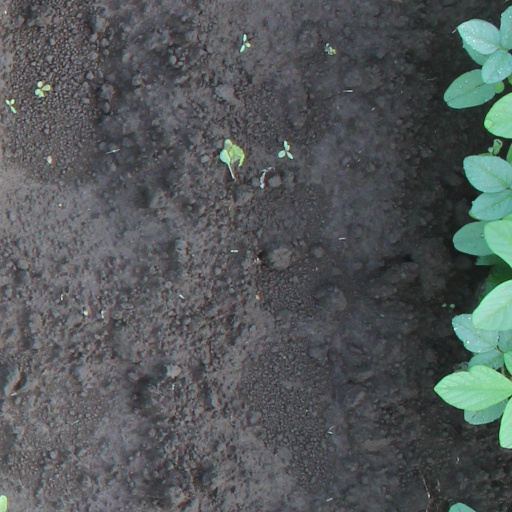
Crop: soybean